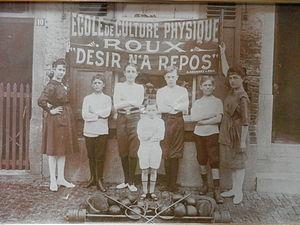
Ecole de culture physique
Roux, ou dans sa forme complète, Roux-lez-Charleroi est une section de la ville belge de Charleroi située en Région wallonne dans la province de Hainaut.